Grace Mott Johnson

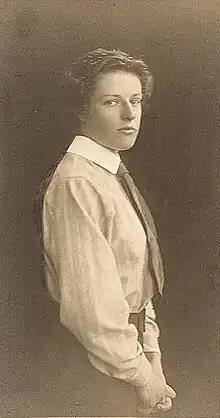

Grace Mott Johnson (July 28, 1882 – March 12, 1967) was an American sculptor known primarily for her renditions of animals. After a home education she studied at the Art Students' League and exhibited at the 1913 Armory Show. She was married to the painter Andrew Dasburg, and the couple were parts of the artistic communities of Paris, New York, and New Mexico.